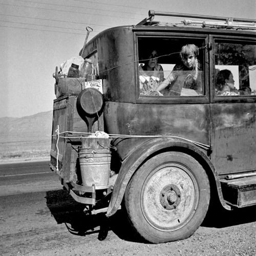
the depression ... living out of the car .